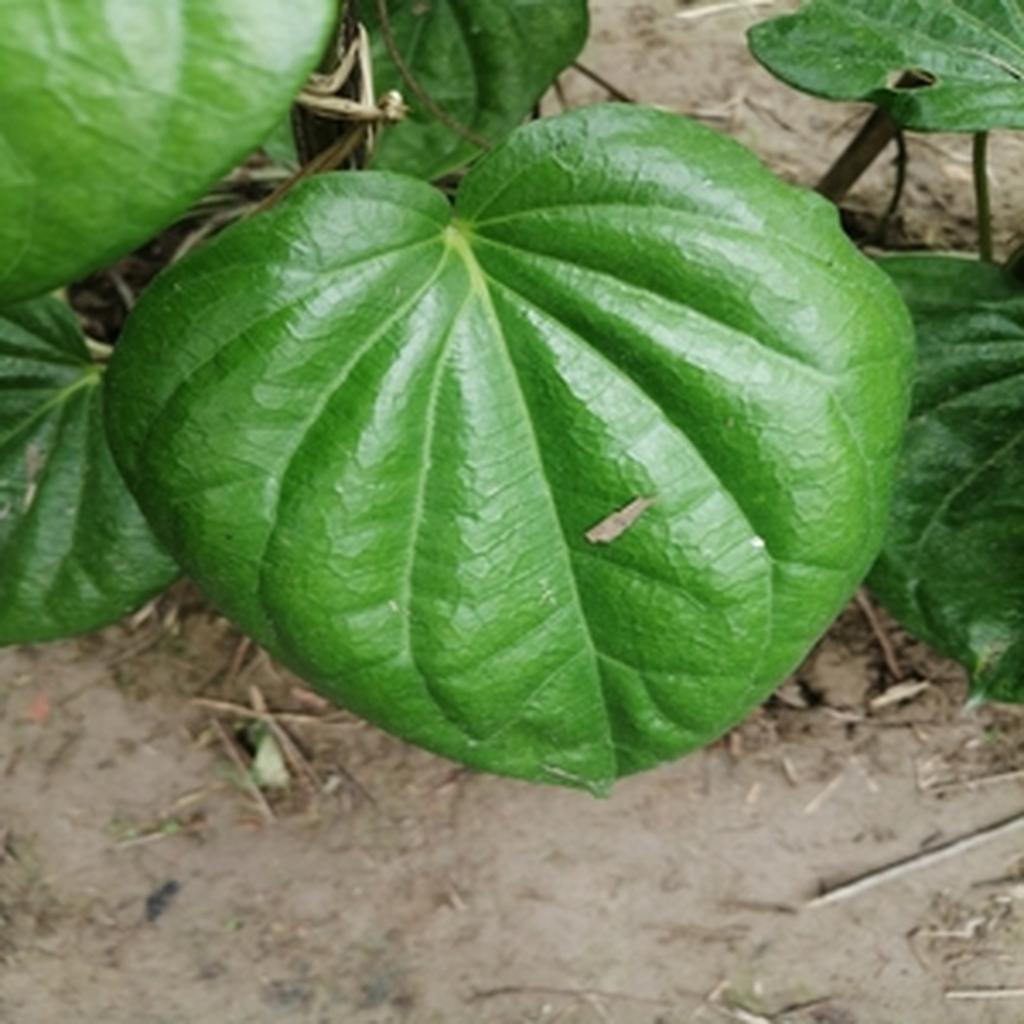
Label: Healthy_Leaf